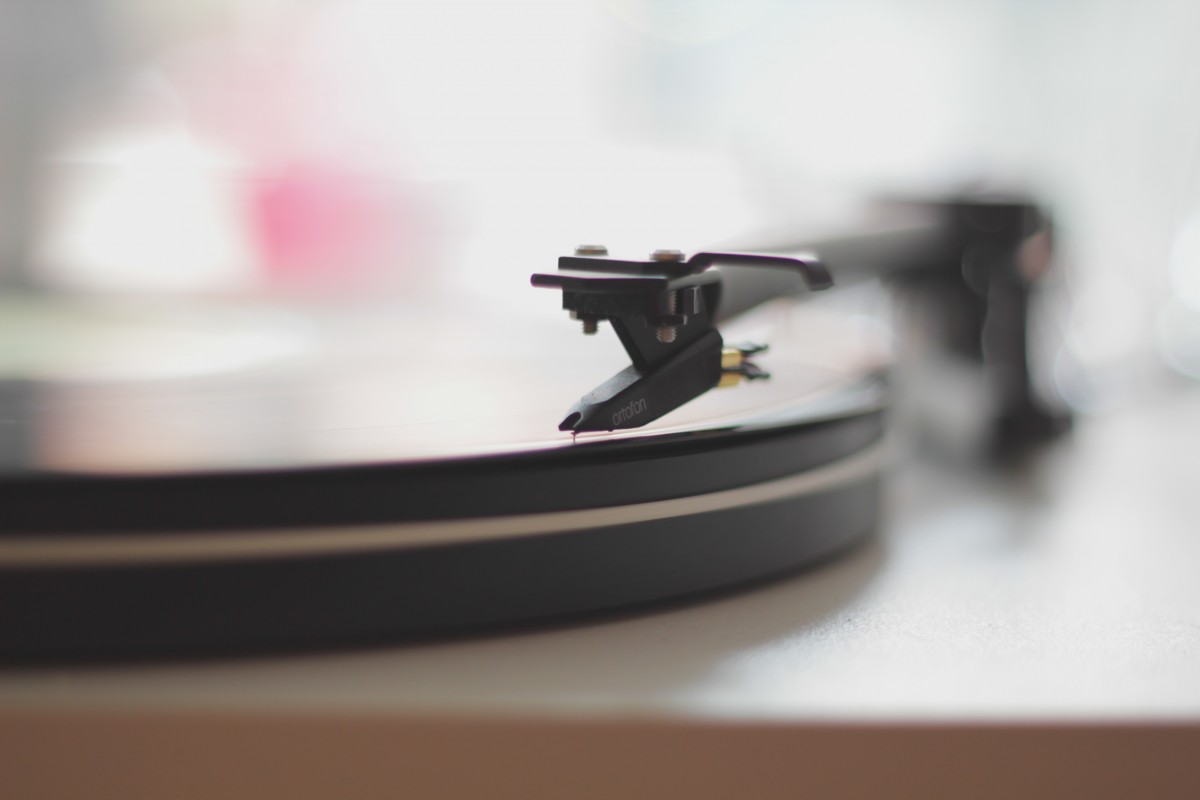
Tags: music, needle, vinyl, turntable, photography, black, close up, sunglasses, glasses